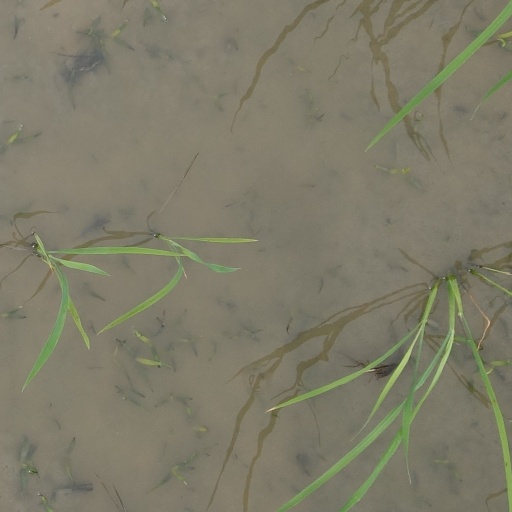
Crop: rice